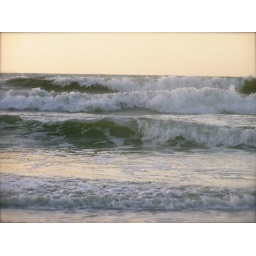
warm ocean water in sc =))